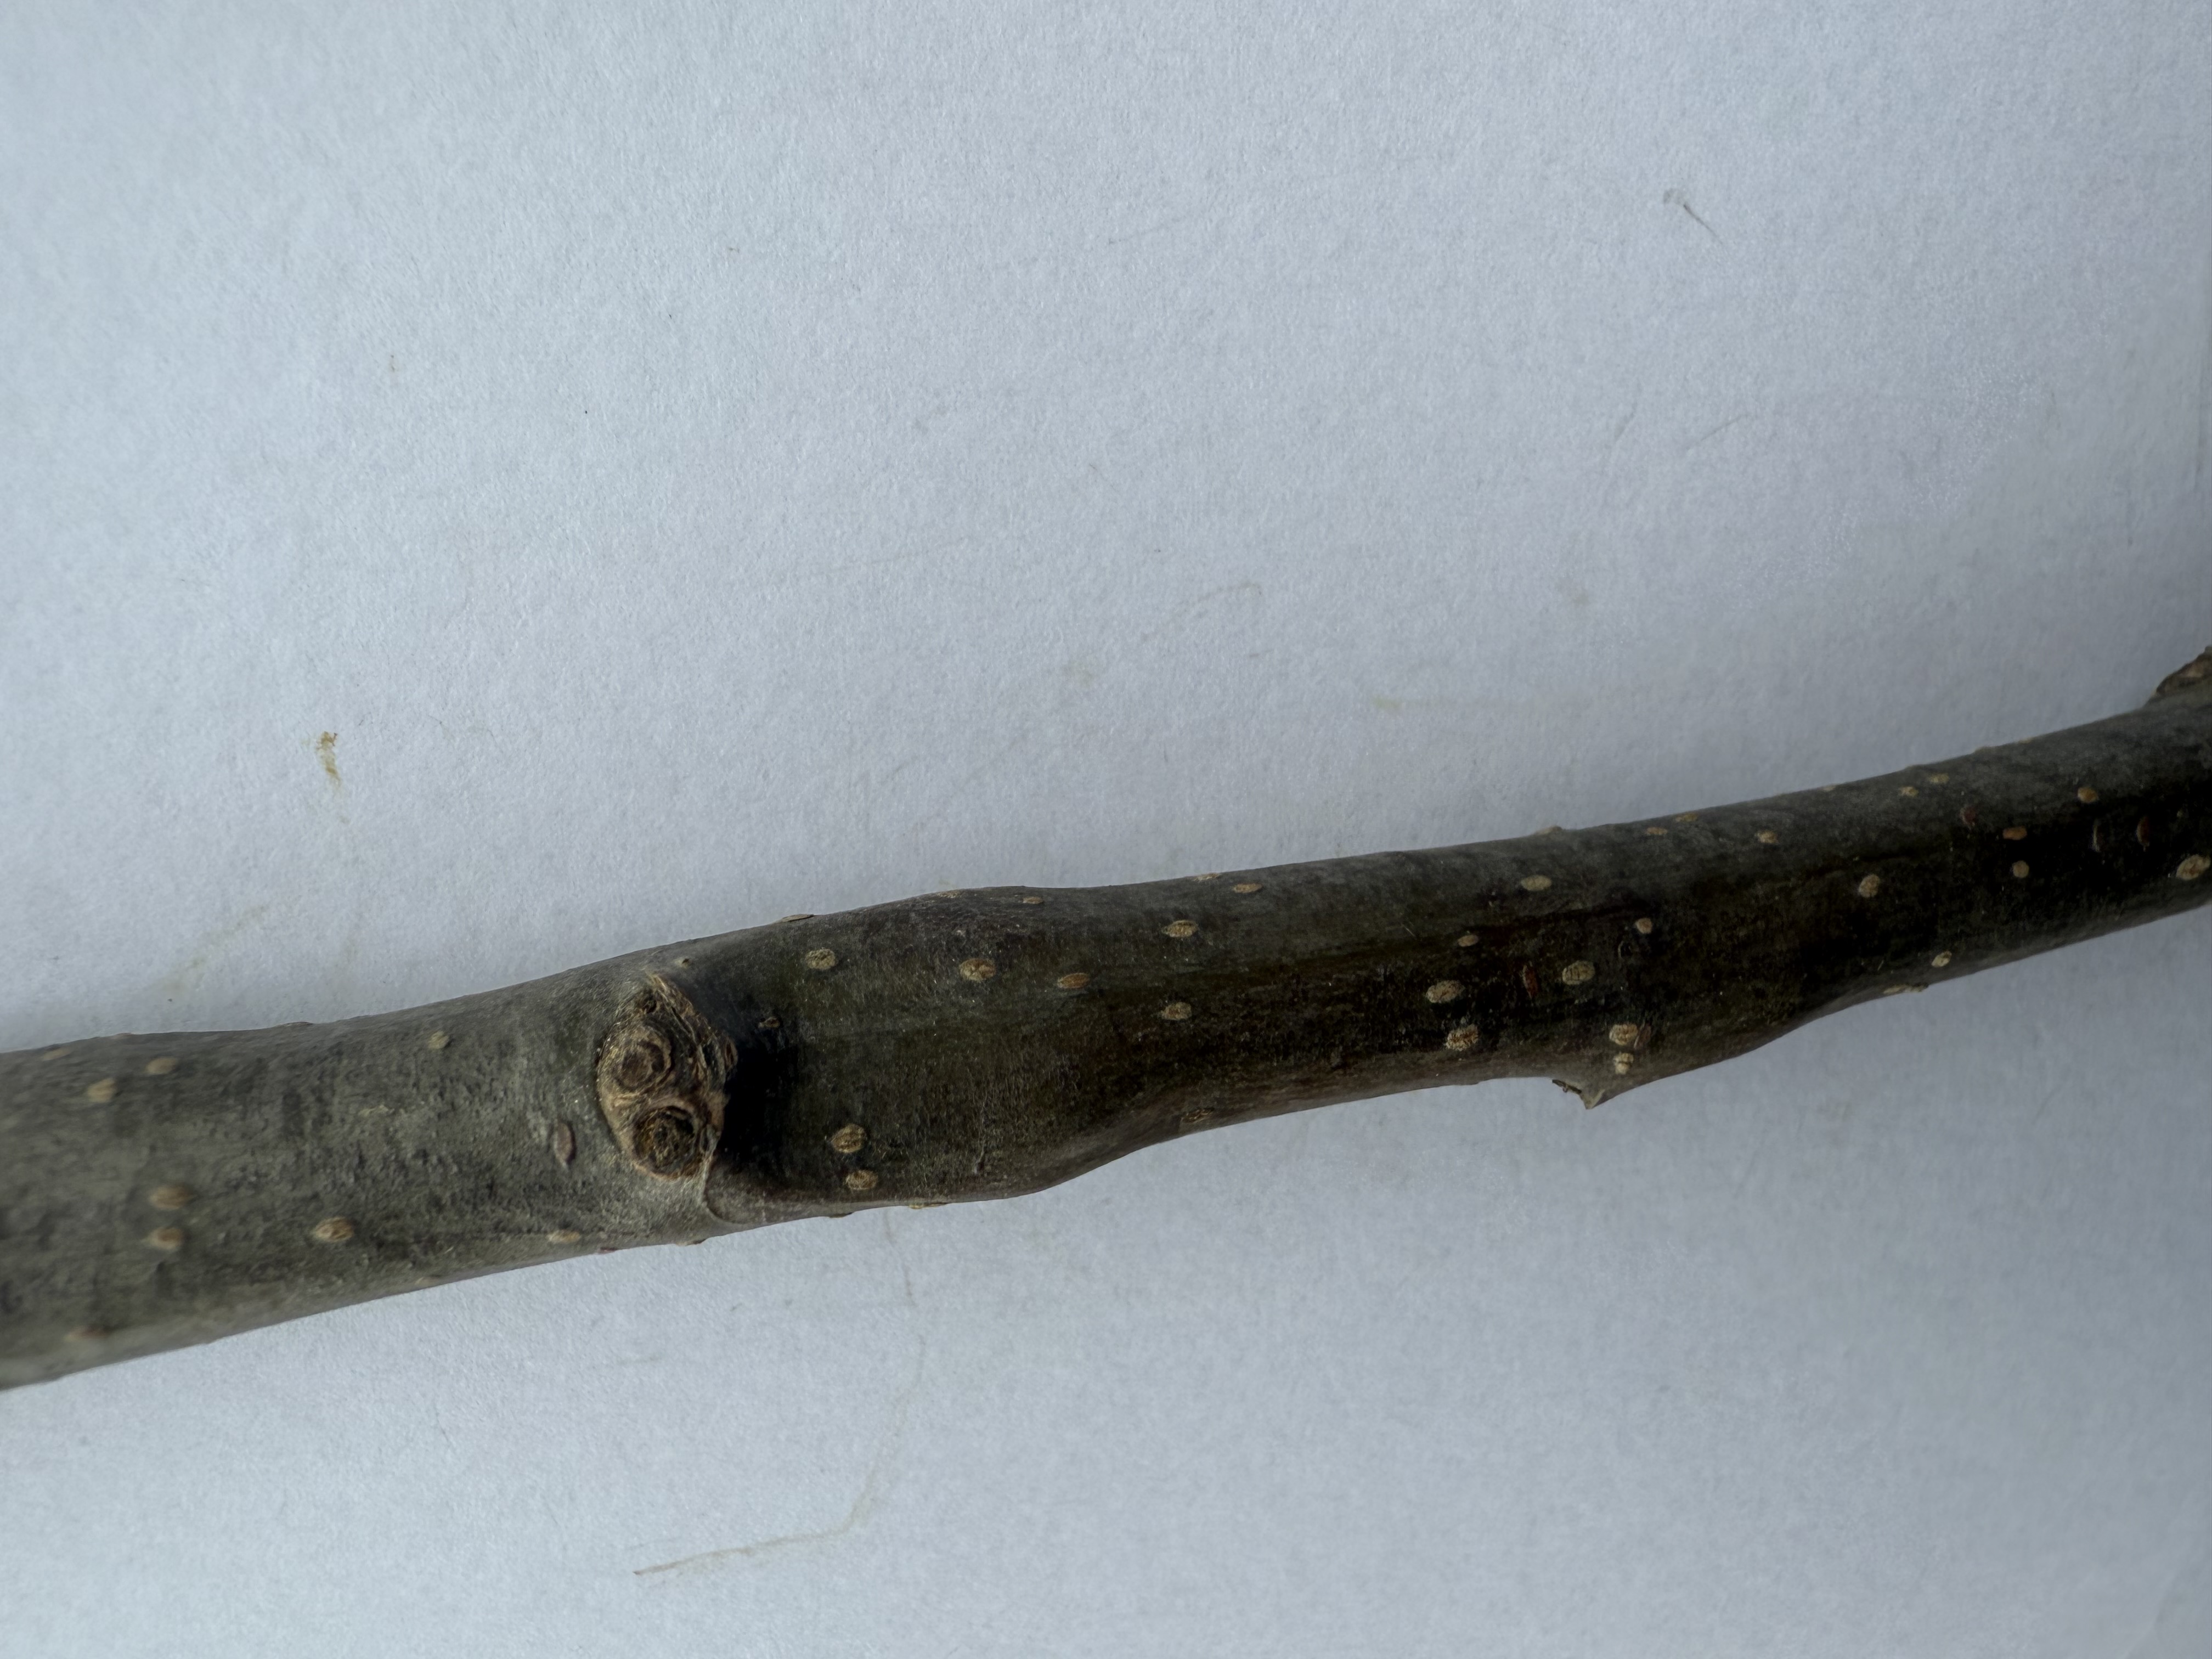
Variety: Nashi Pear